The Eyes of Mystery

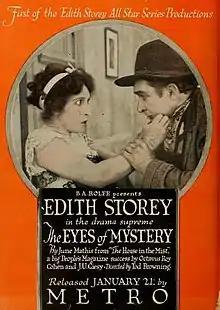
Film advertisement

The Eyes of Mystery is a lost 1918 American silent mystery film directed by Tod Browning starring Edith Storey.